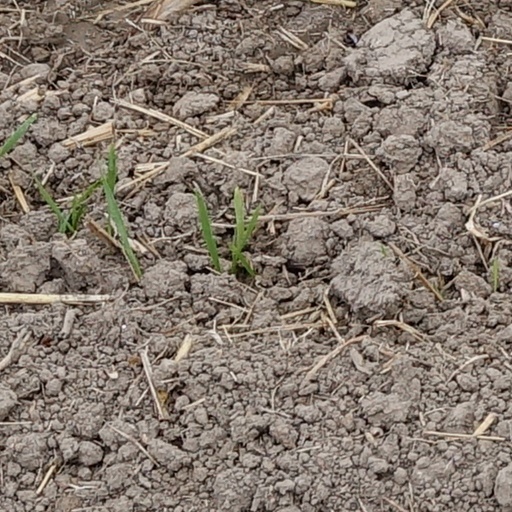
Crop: wheat